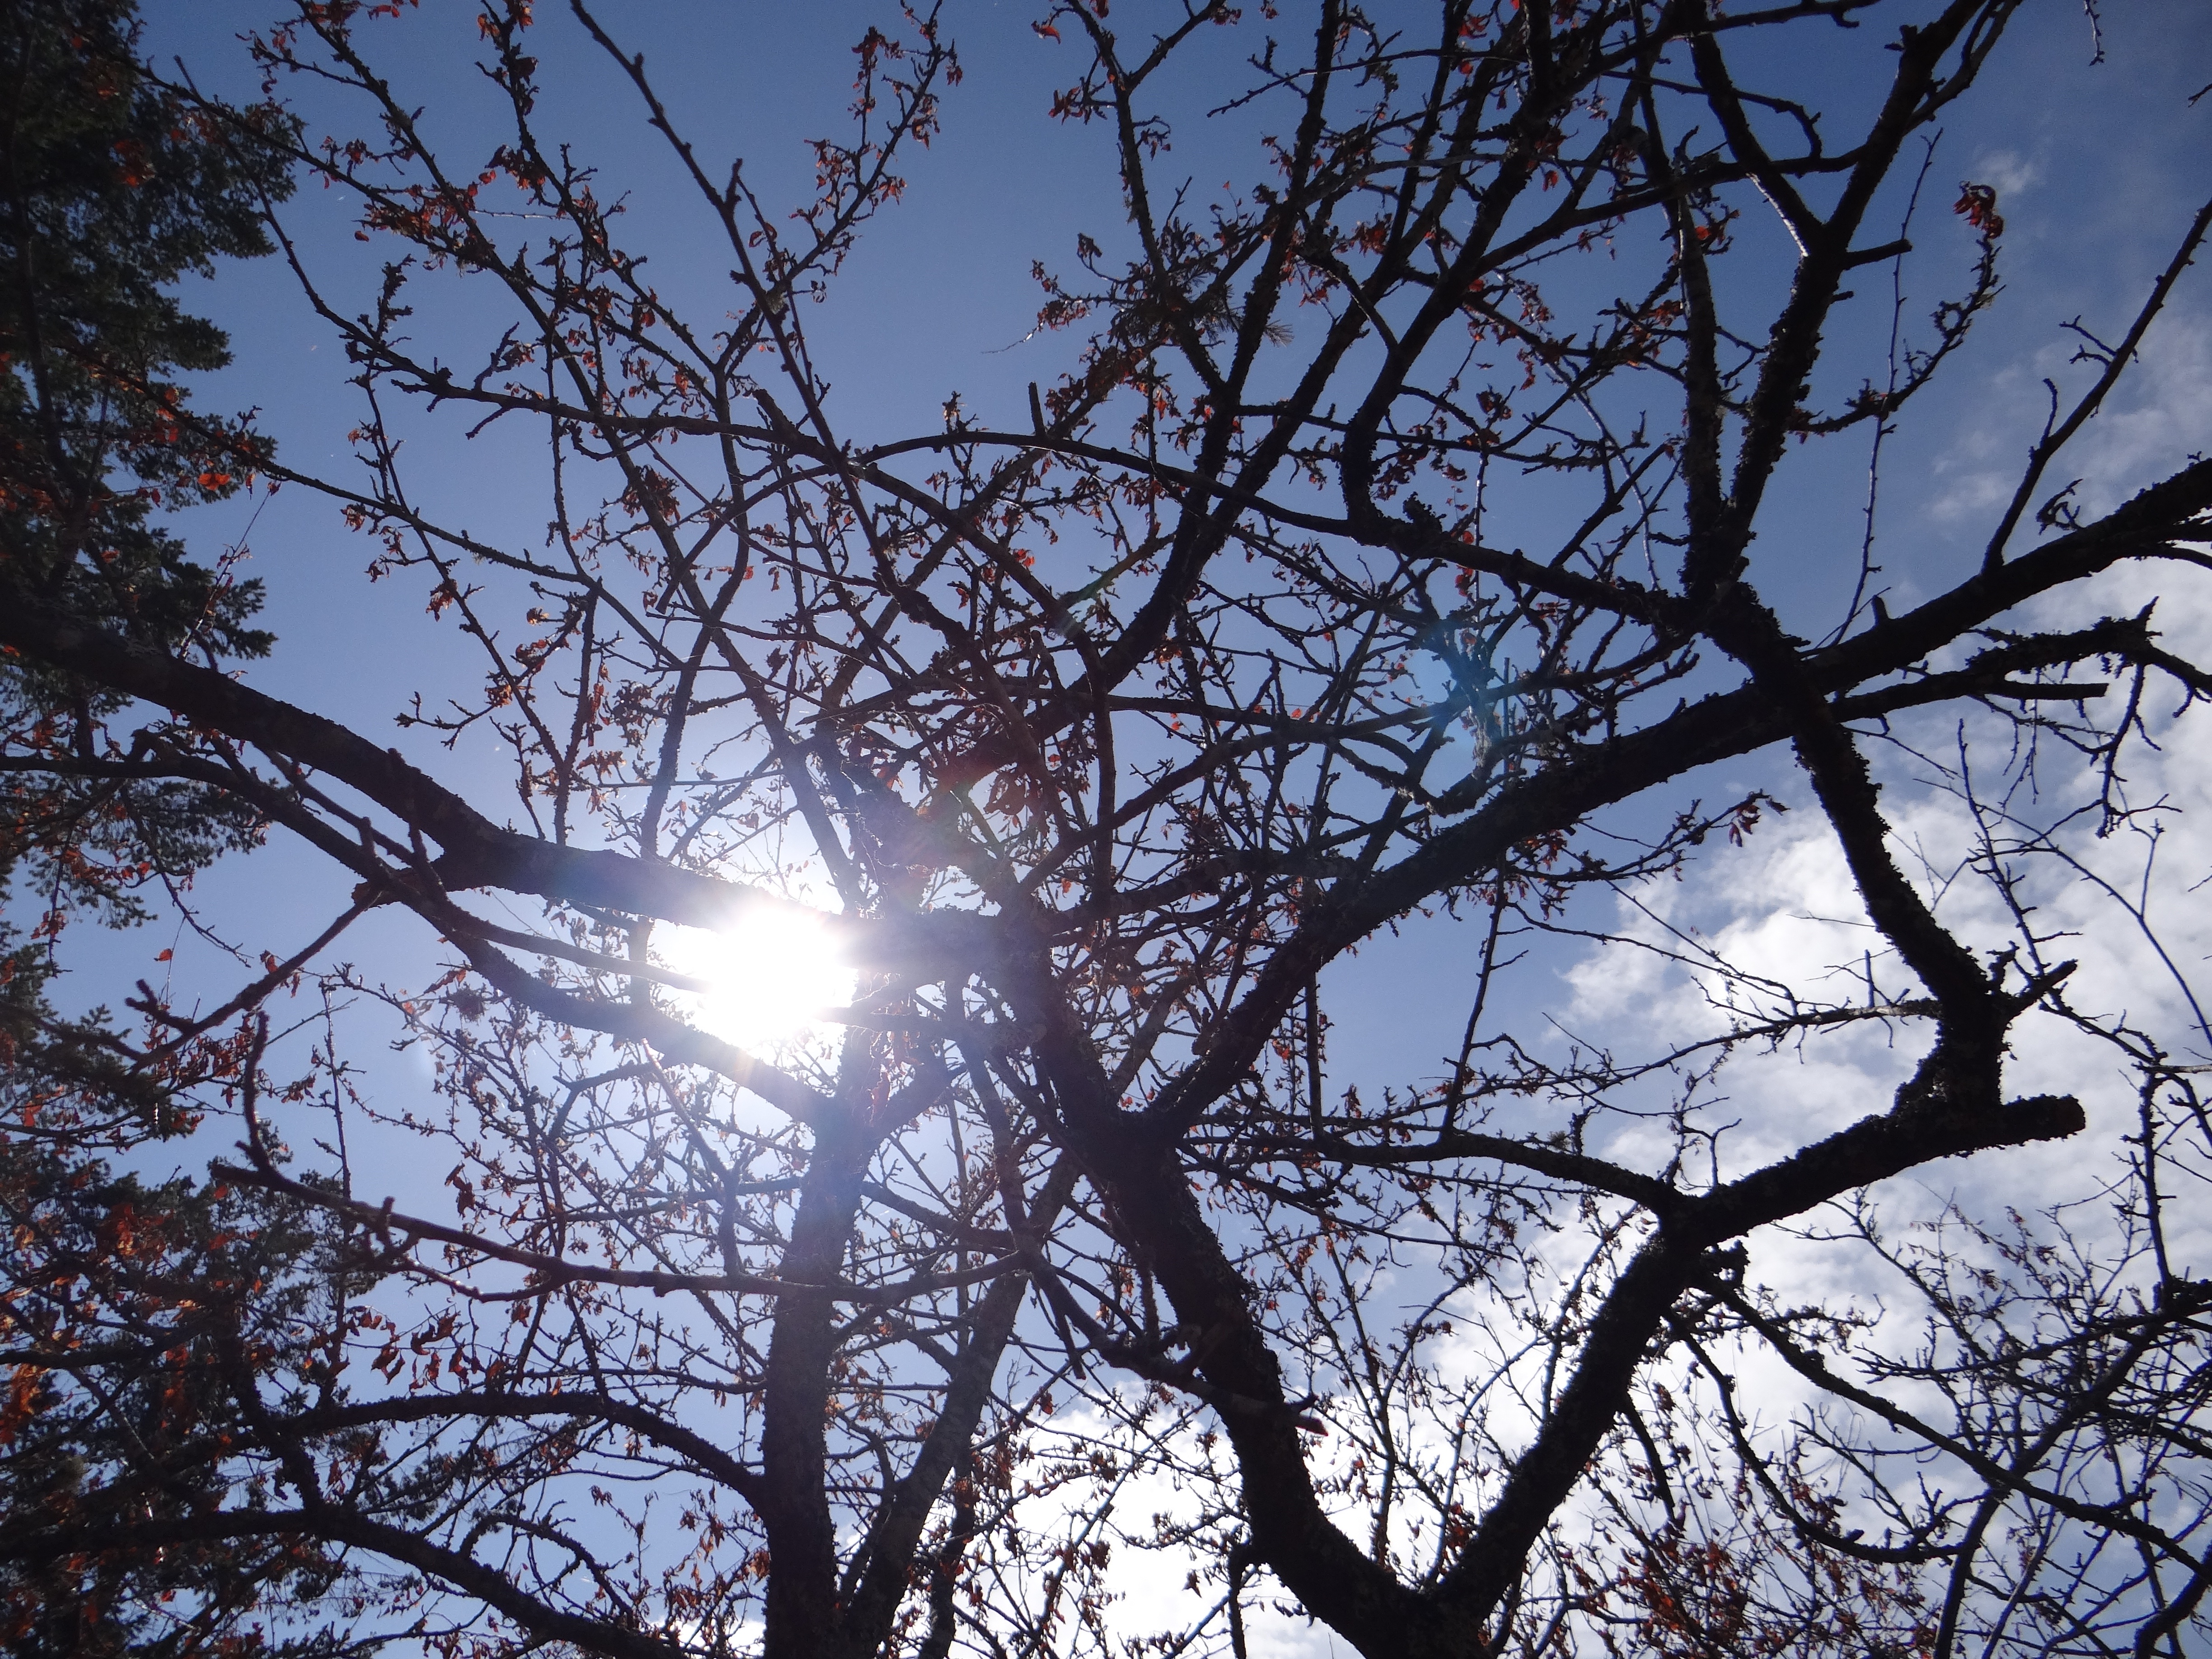
tree, nature, branch, blossom, winter, plant, sky, sunlight, leaf, flower, woody plant